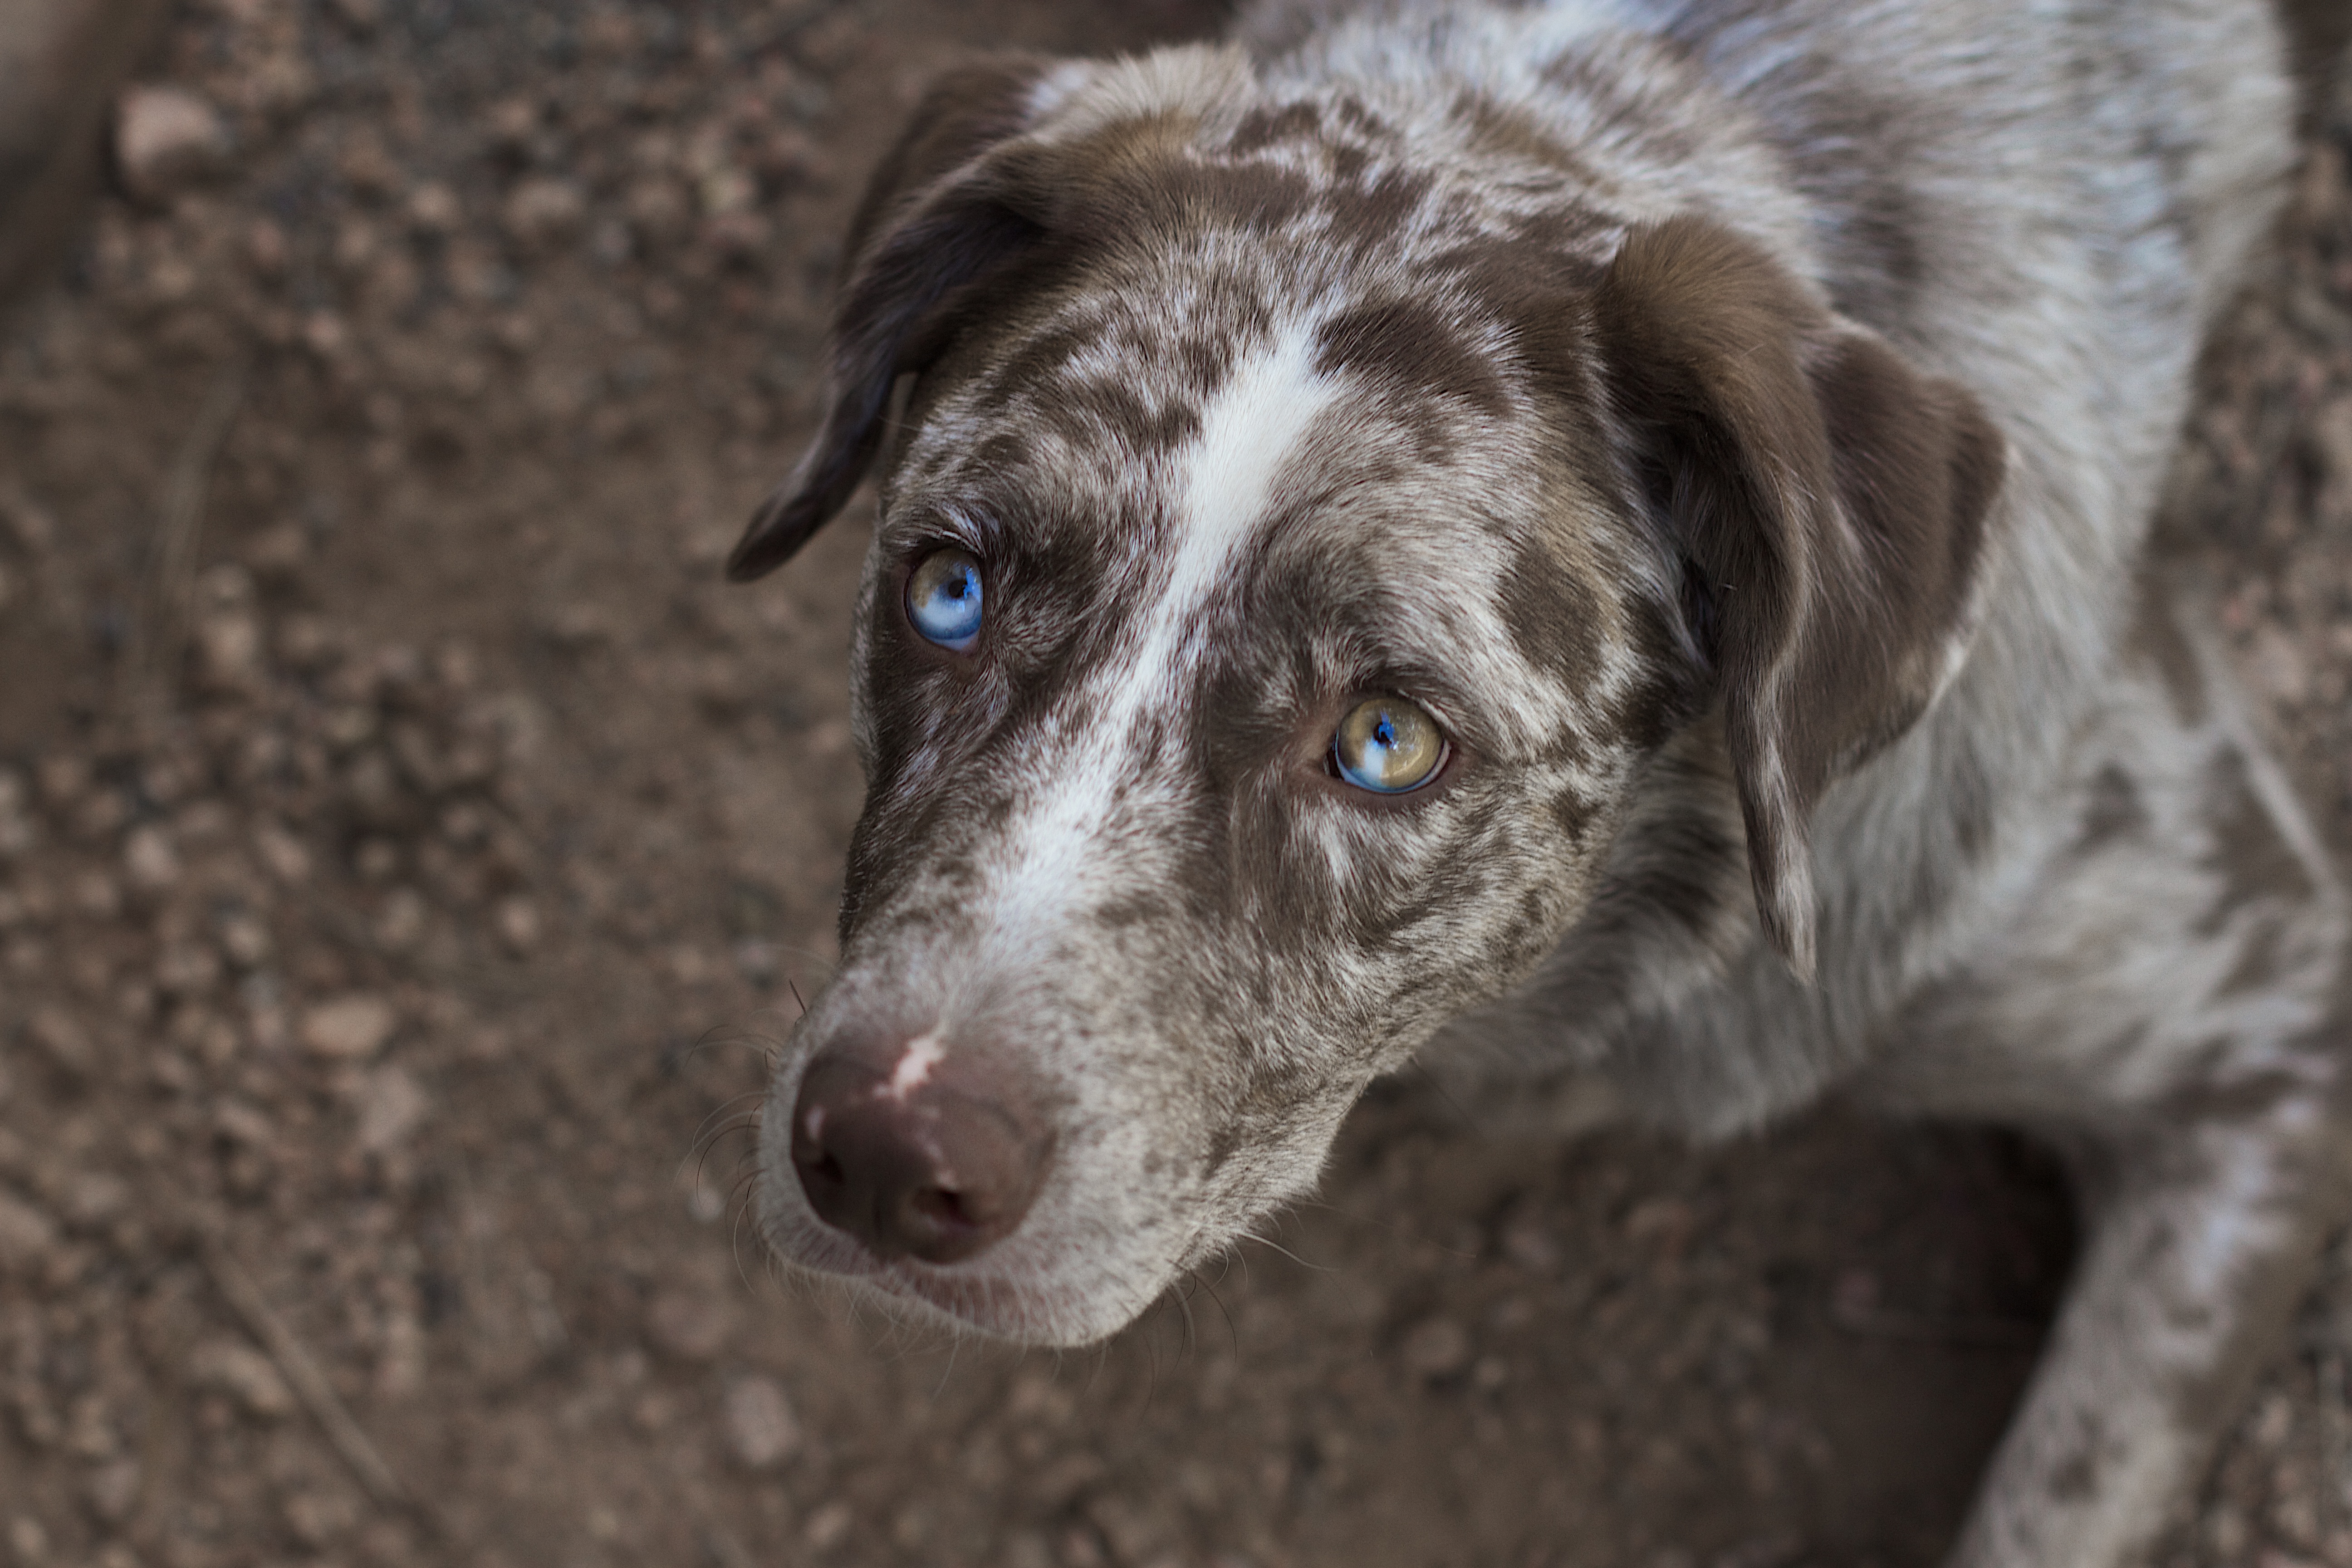
dog, mammal, hound, vertebrate, felix, dog breed, australian cattle dog, street dog, dog like mammal, animal sports, louisiana catahoula leopard dog, galgo espa ol, lurcher, cur